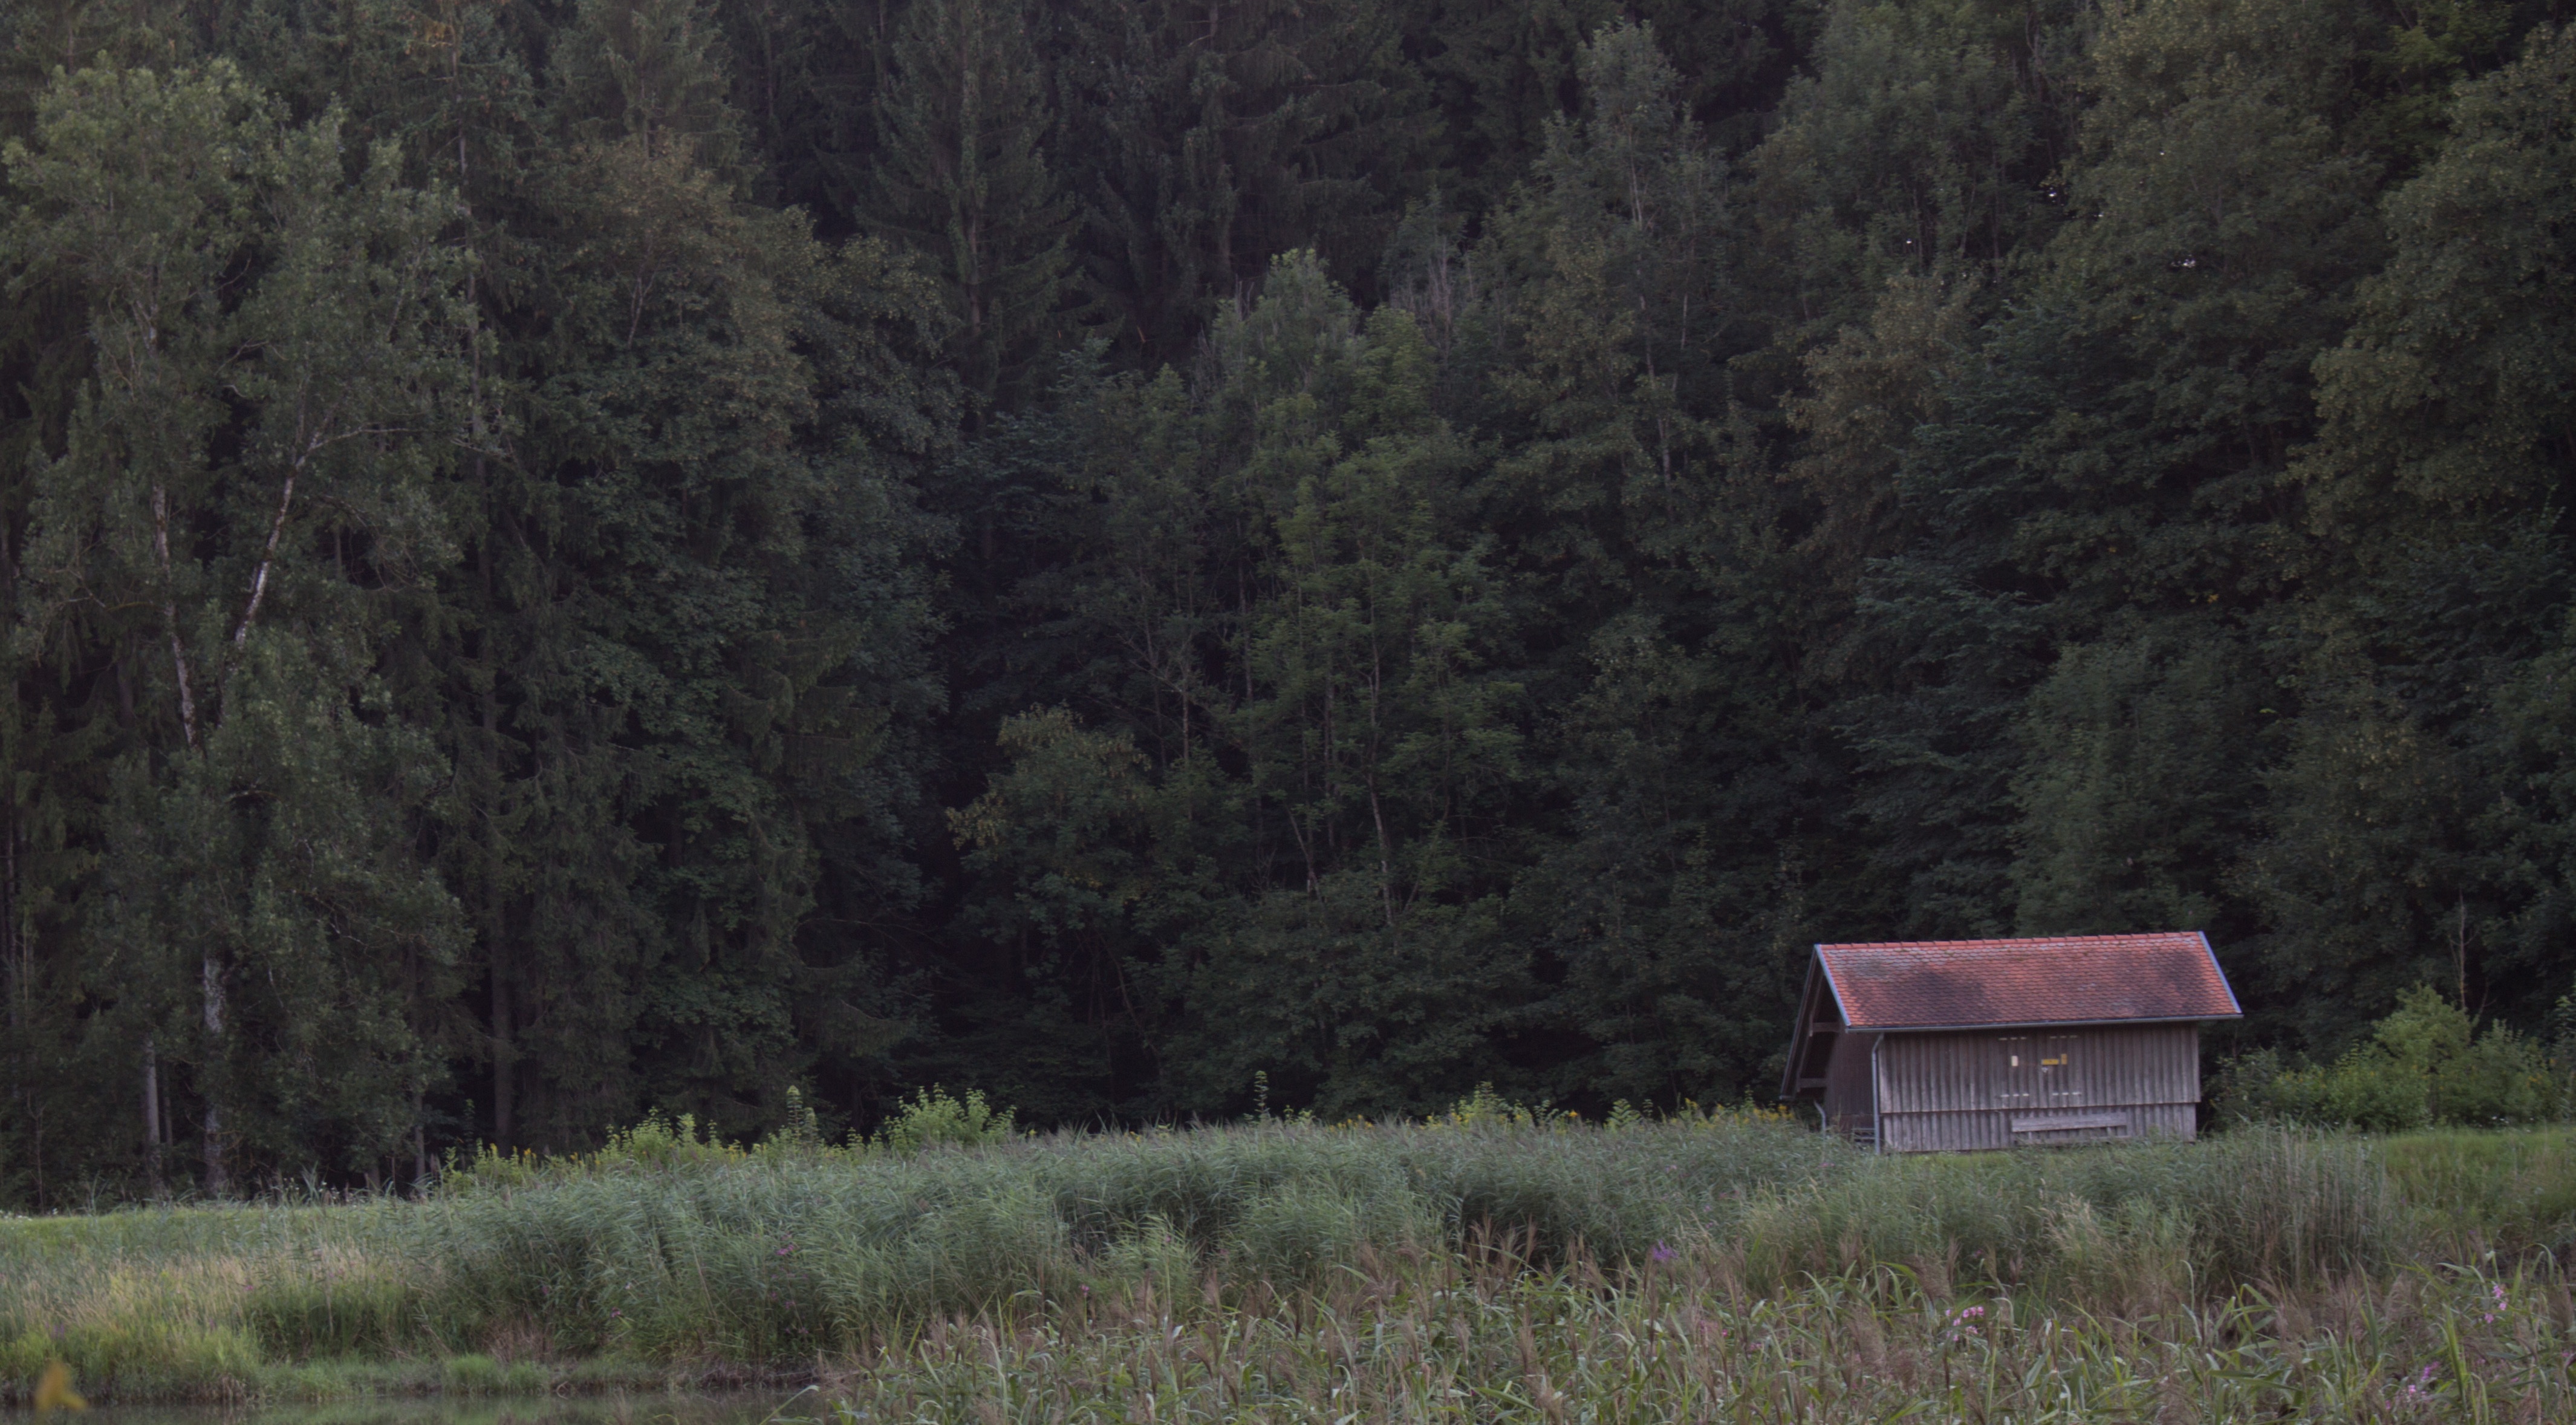
tree, nature, forest, swamp, wilderness, mountain, meadow, hut, pasture, wetland, woodland, habitat, ecosystem, rural area, biome, natural environment, temperate coniferous forest